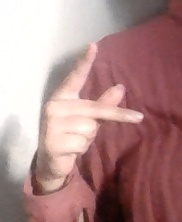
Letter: dha